Miroslav Beránek

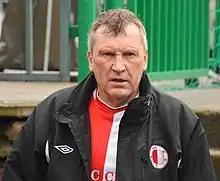
Beránek in 2017

Miroslav Beránek (born 24 April 1957) is a Czech football coach and former player who was most recently the manager of the Slavia Prague. As a player, he played over 100 matches as a defender for Slavia Prague in the 1980s.